Headgear

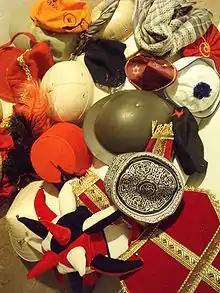
A collection of headgear

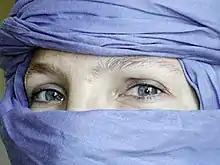
A cheche, worn in the Sahara as protection against wind and sand

Headgear, headwear, or headdress is any element of clothing which is worn on one's head, including hats, helmets, turbans and many other types. Headgear is worn for many purposes, including protection against the elements, decoration, or for religious or cultural reasons, including social conventions.